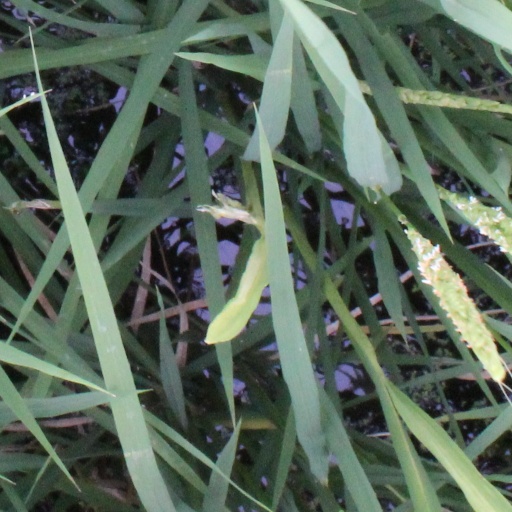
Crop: rice